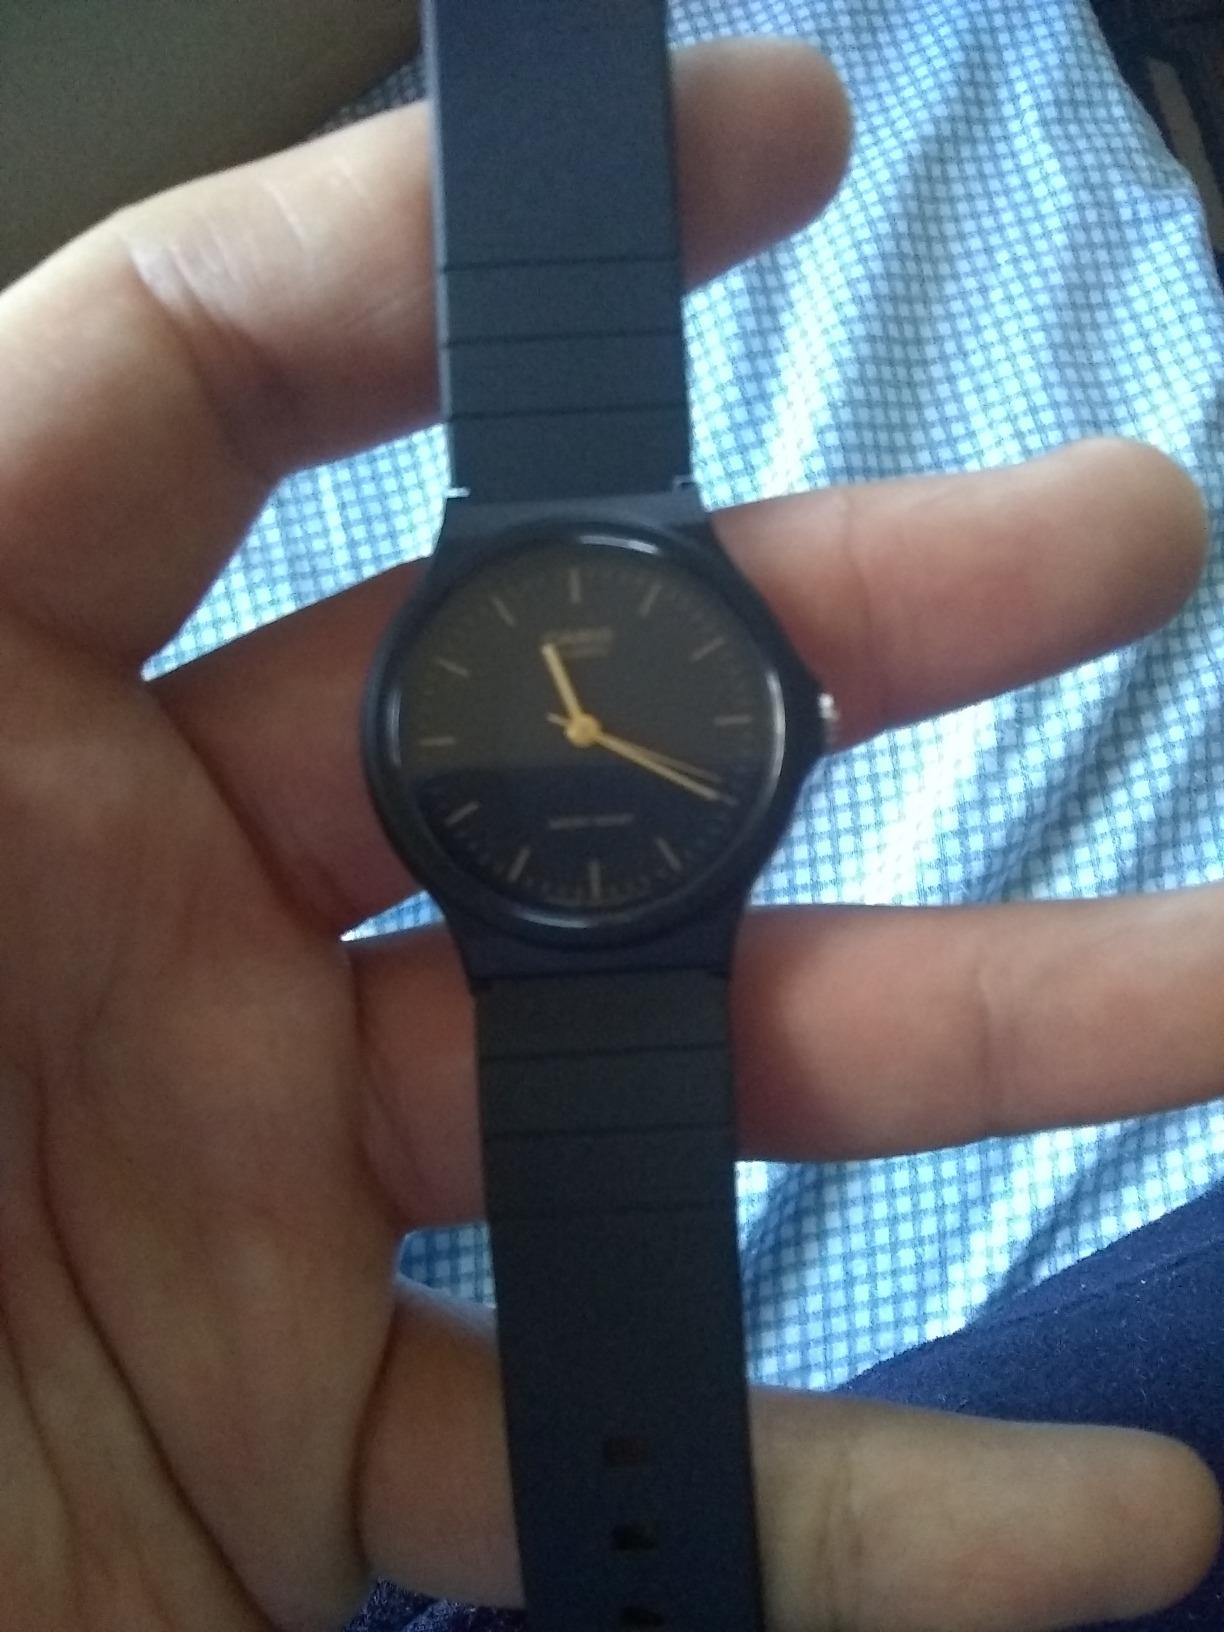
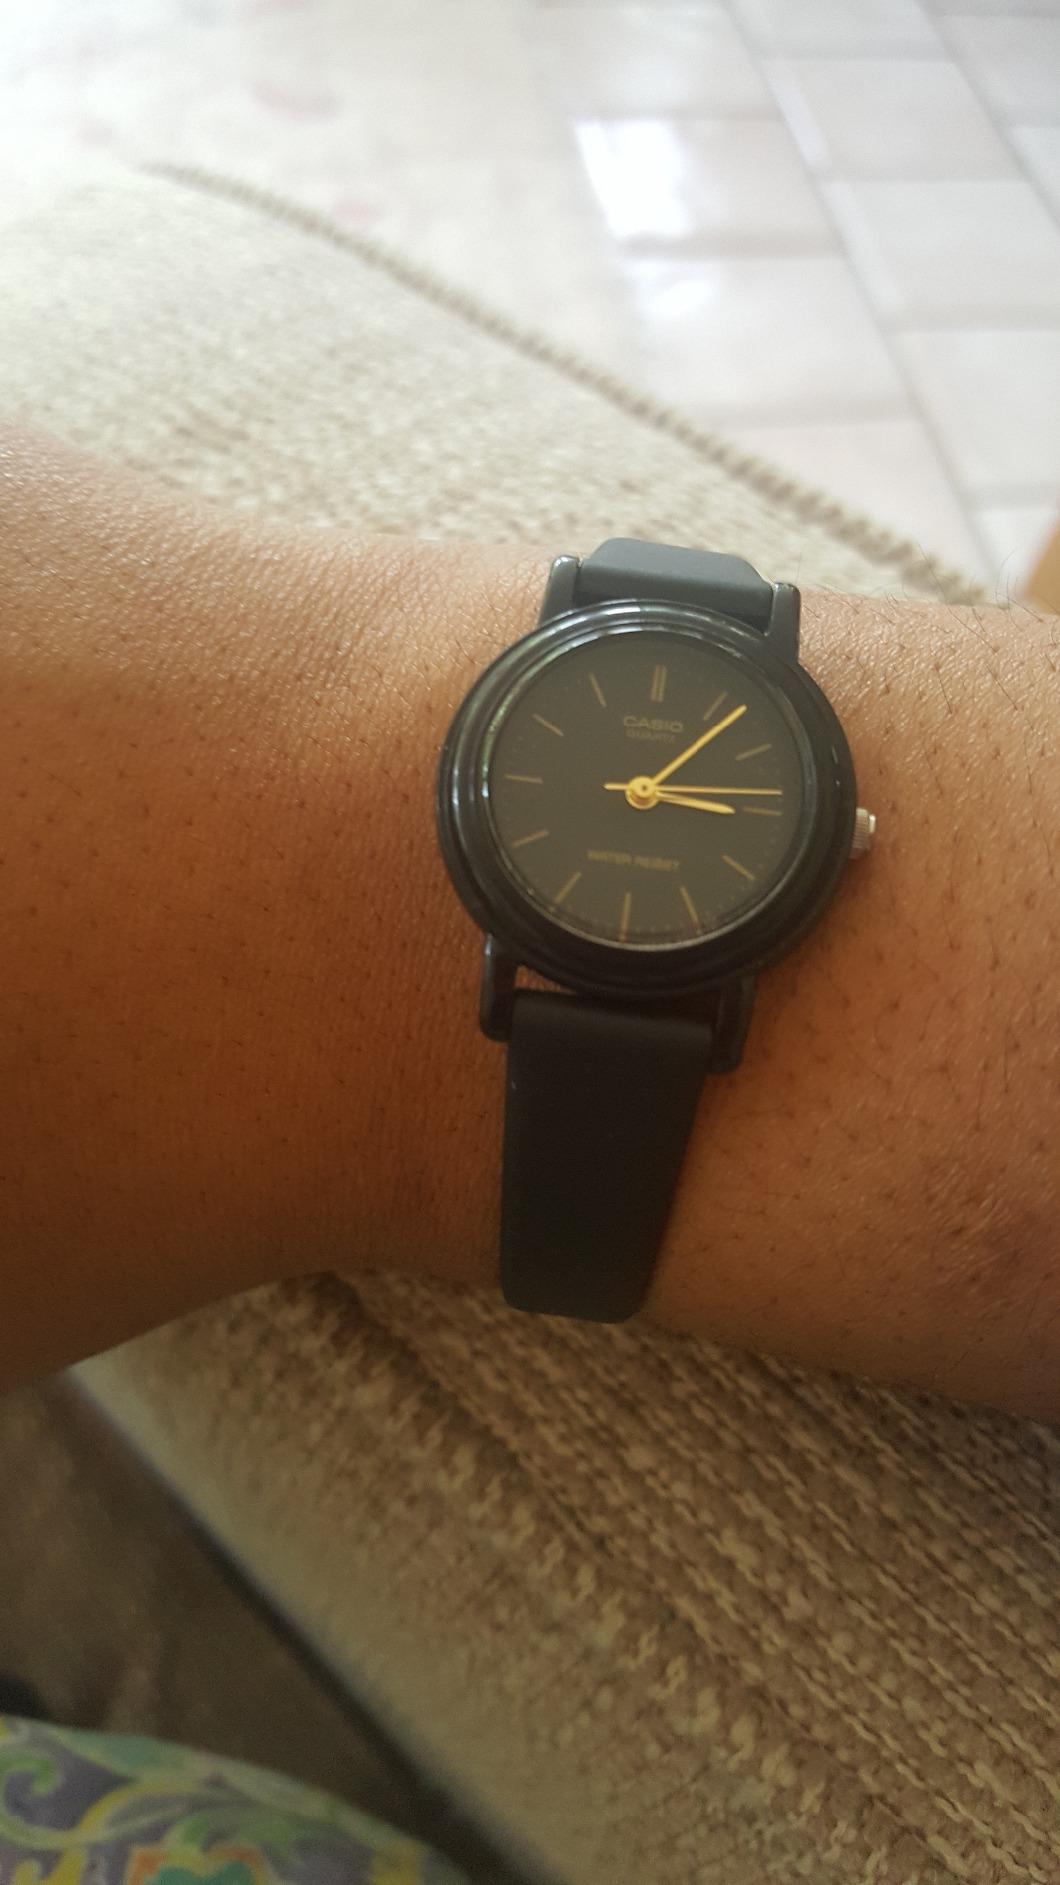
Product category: accessories_watch
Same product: no